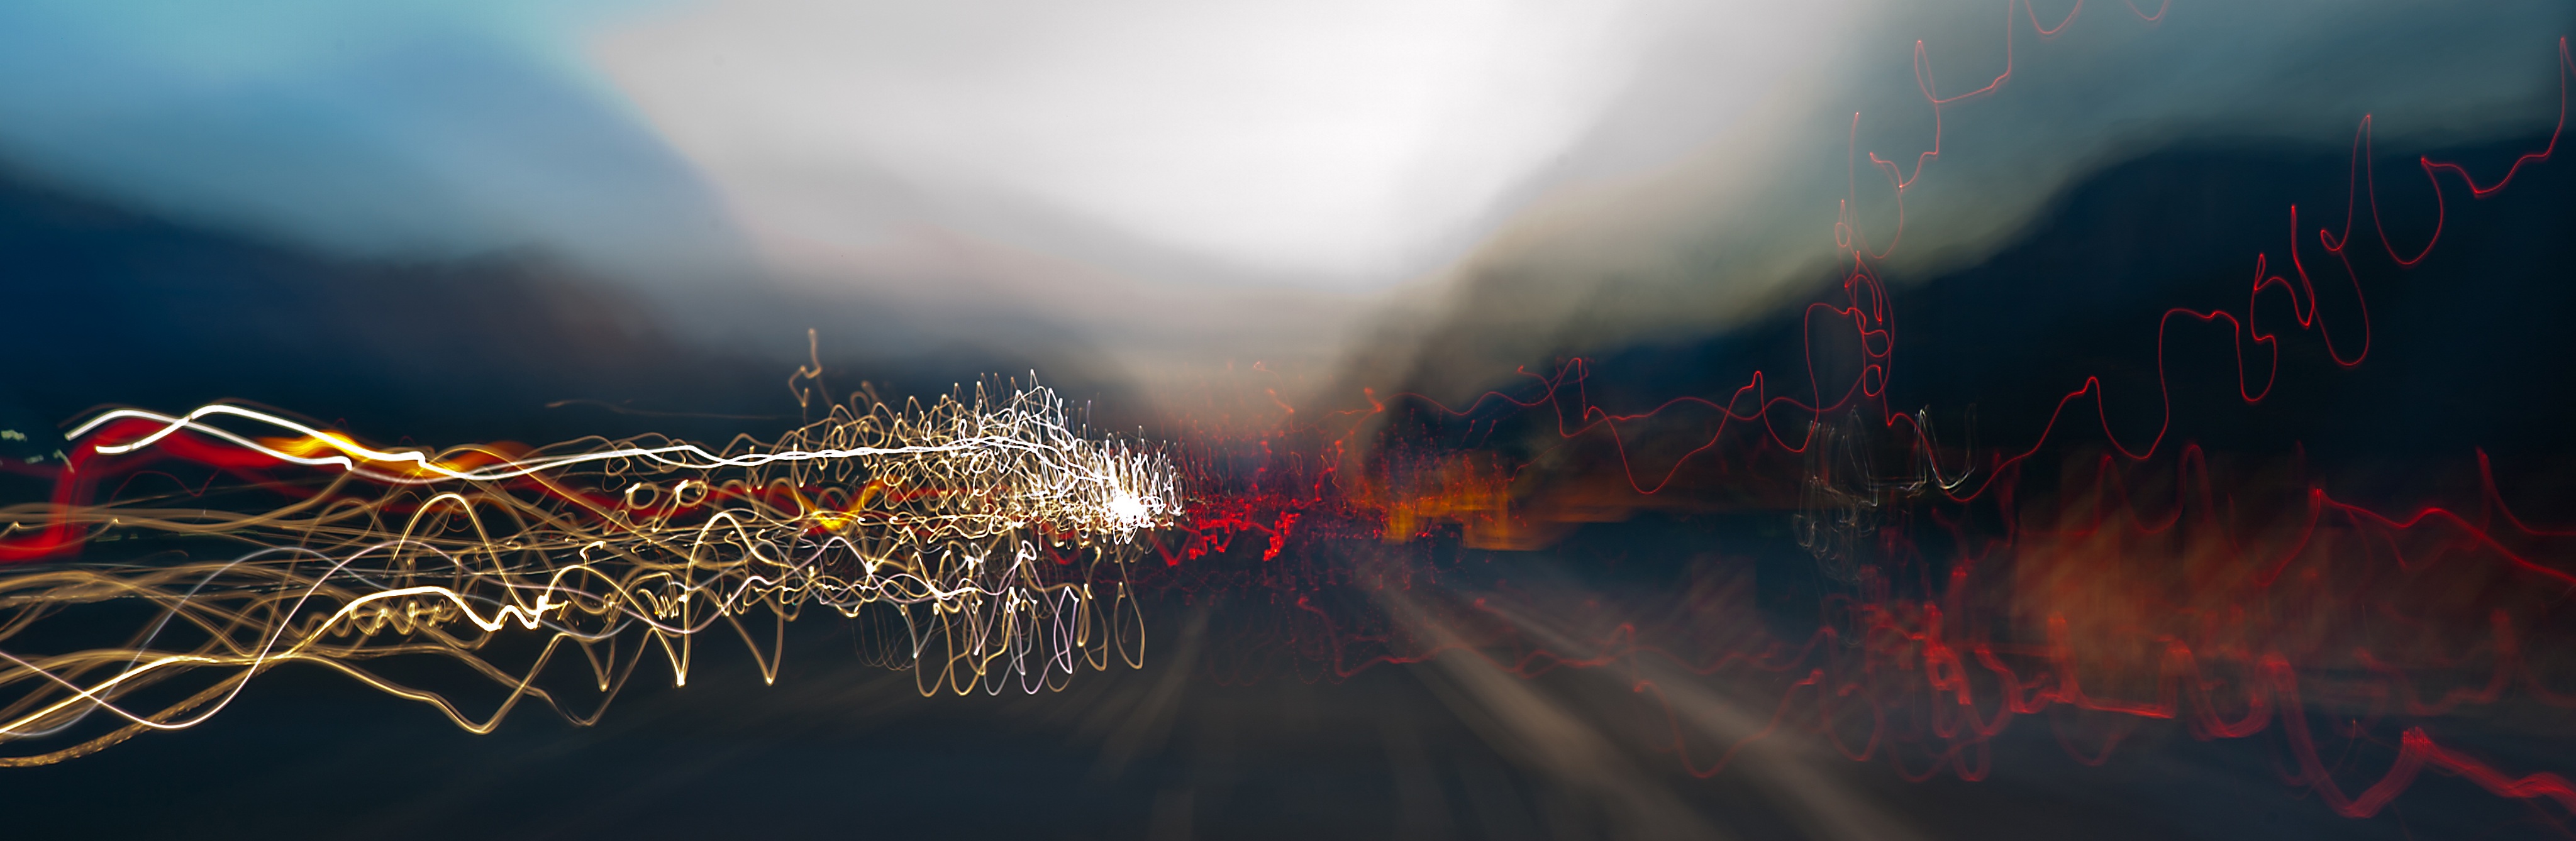
light, bokeh, abstract, night, sunlight, reflection, darkness, blurred, lights, background, light trails, computer wallpaper, geological phenomenon